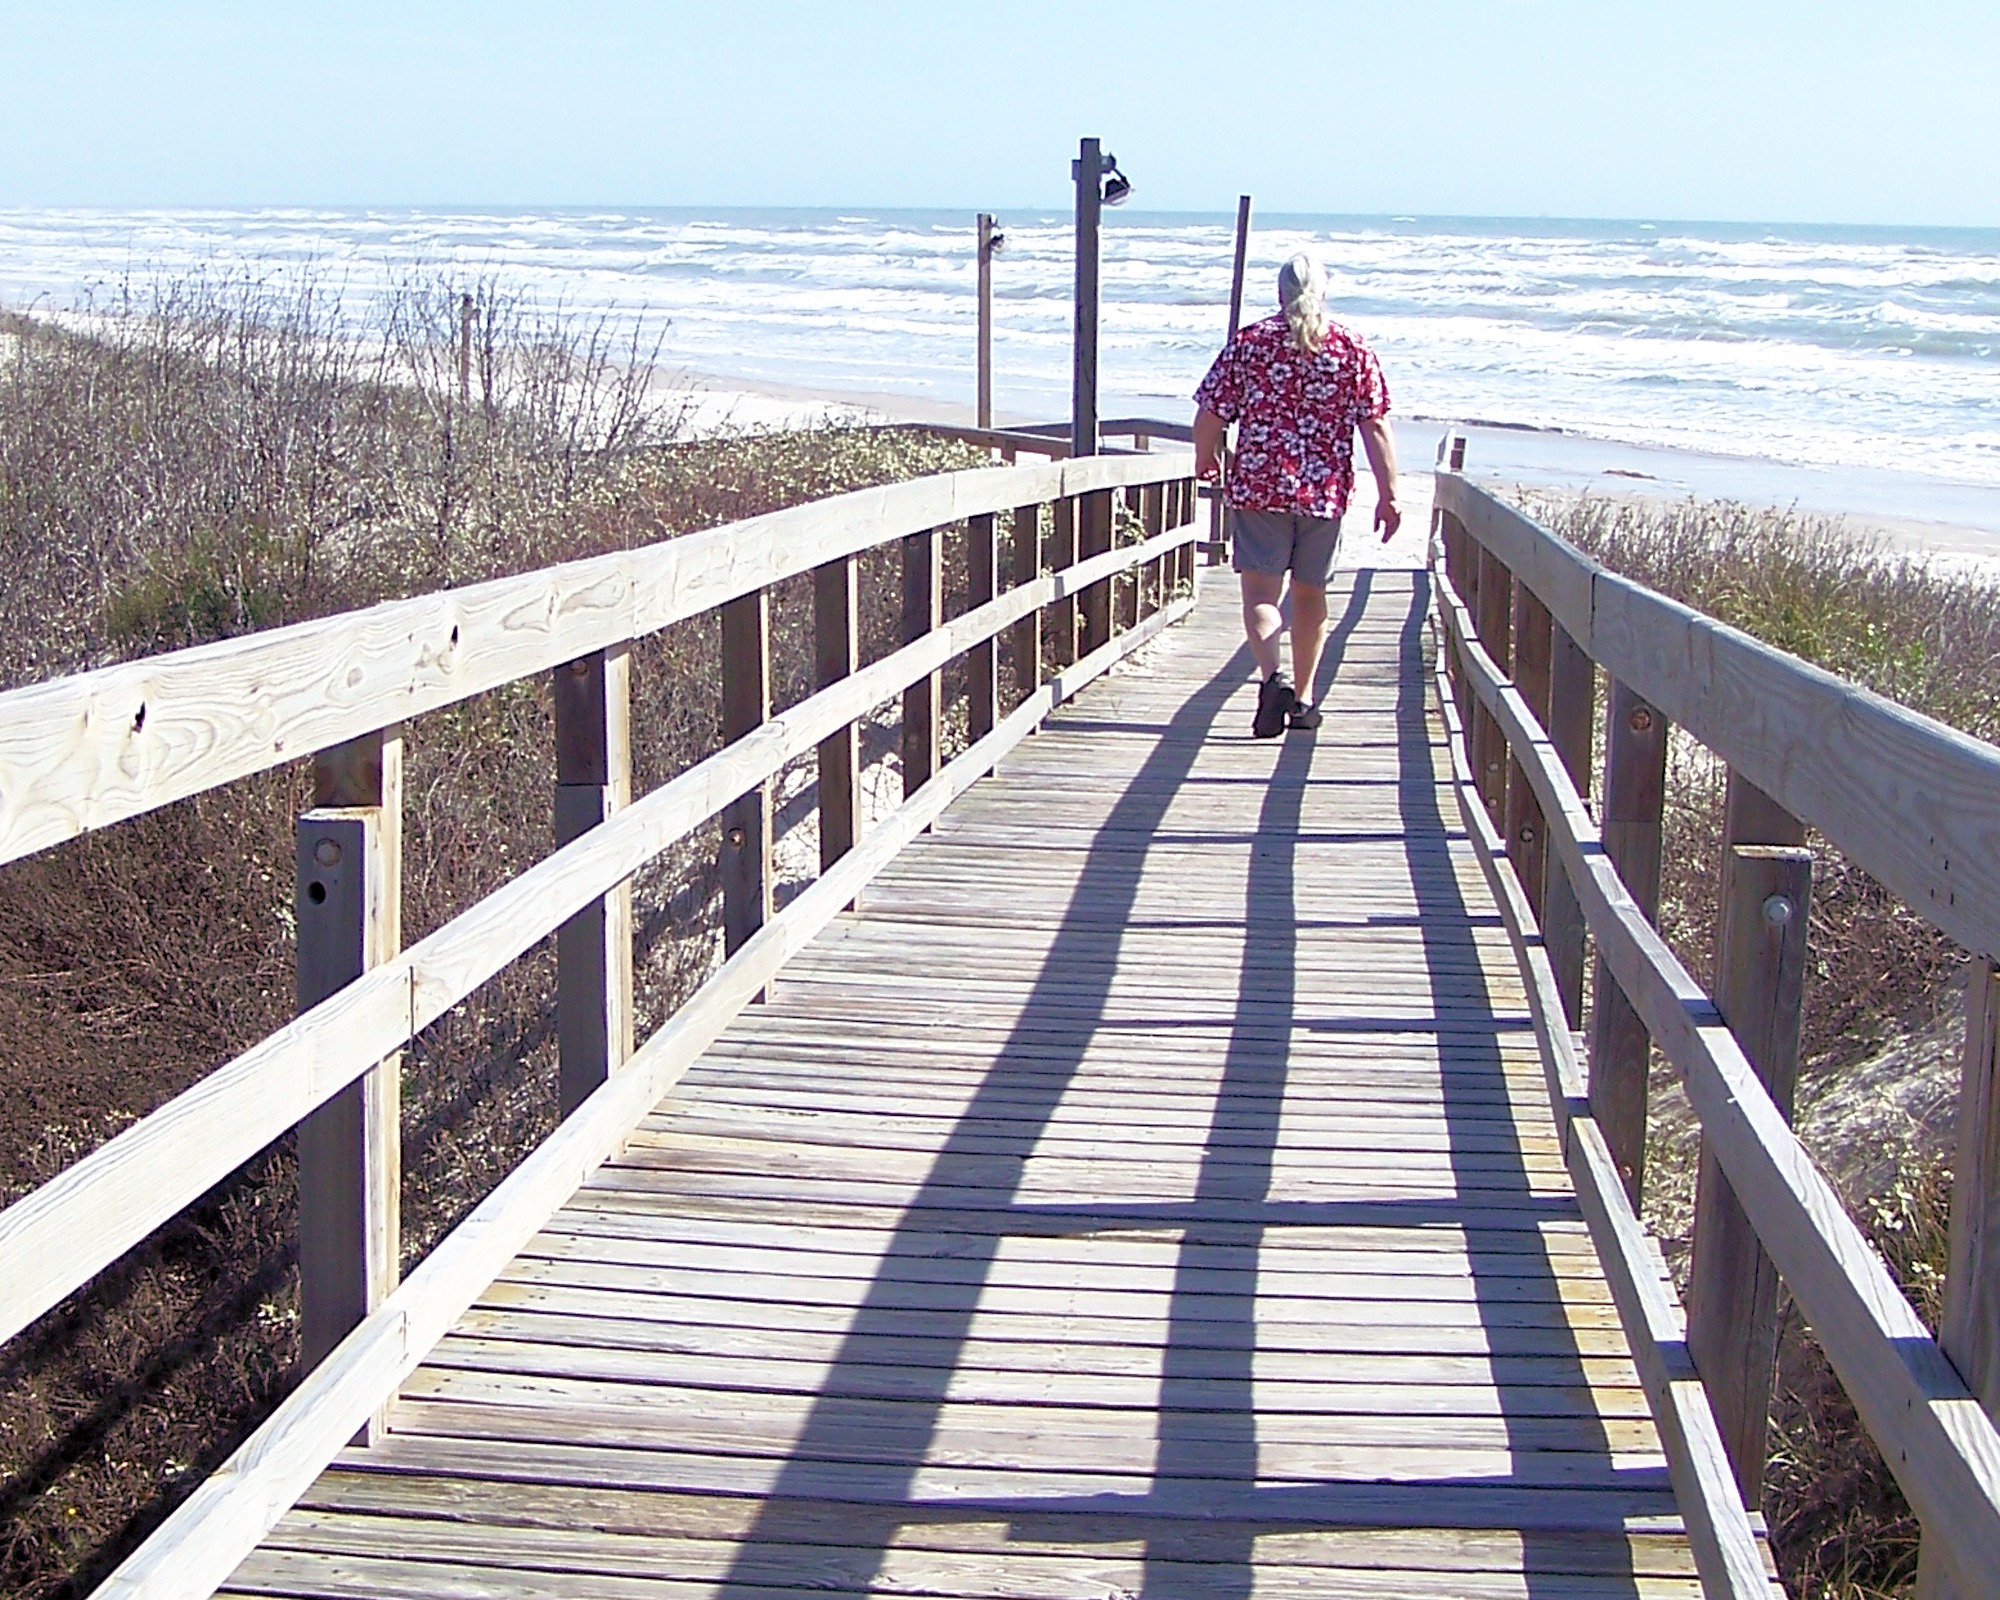
beach, sea, coast, boardwalk, track, bridge, perspective, coastal, pier, walkway, tower, depth, summer day, lone walker